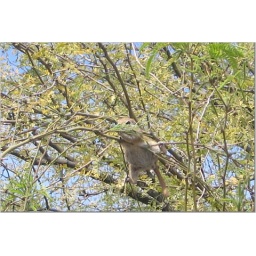
ground squirrel in a tree